Describe the emotion expressed in this image:  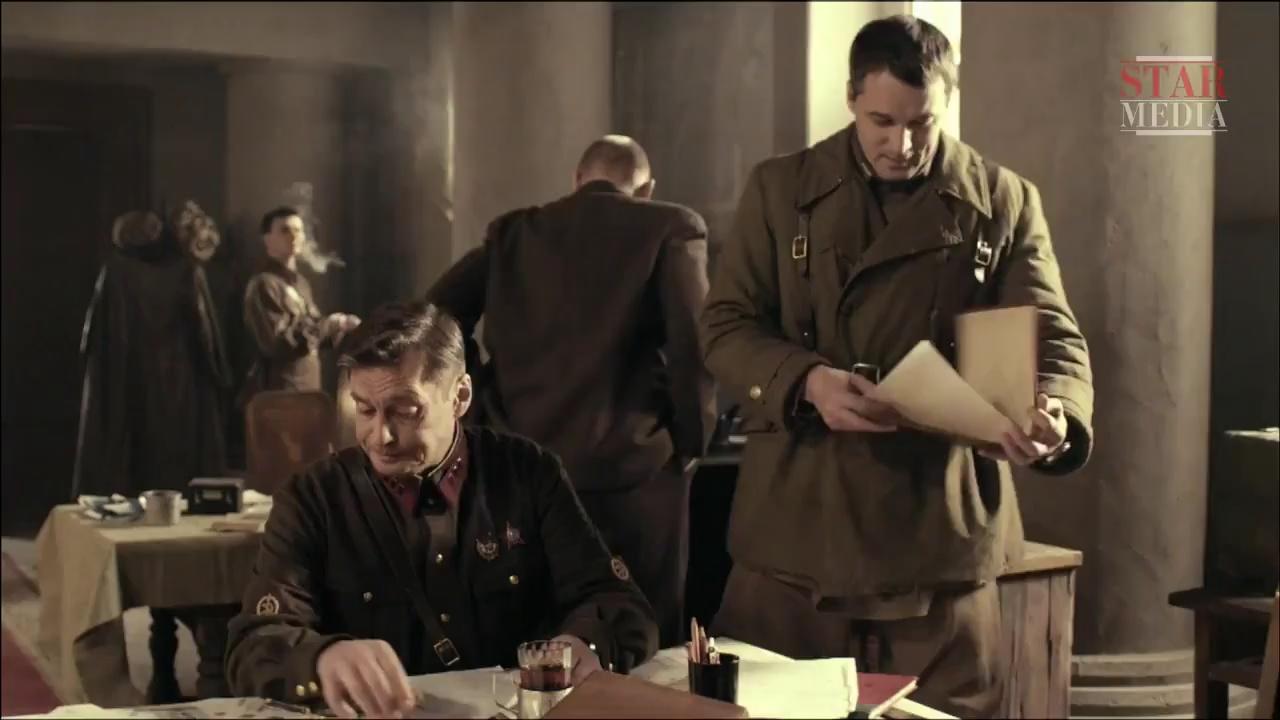
This person displays Suffering, valence and arousal with moderate intensity.